David Bowie Narrates Prokofiev's Peter and the Wolf

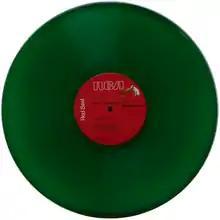
The original 1978 US green pressing of the LP

"David Bowie Narrates Prokofiev's Peter and the Wolf" was released on 2 May 1978 on the RCA Red Seal label, with the catalogue number RL-12743/ARL1-2743. The Bowie-narrated "Peter and the Wolf" appeared on side A, and a music-only recording of the English composer Benjamin Britten's "Young Person's Guide to the Orchestra" (1945) appeared on side B, recorded by the Philadelphia Orchestra in late March 1974. Another musical drama, it uses symphonic orchestration to guide the story. Promotional material for the LP used the tagline: "What happens when a world-famous maestro teams up with a pop-rock dynamo?"